Freedom of movement

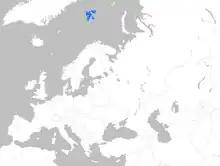
The Svalbard area is an entirely visa-free zone.

Uniquely, the Norwegian special territory of Svalbard is an entirely visa-free zone under the terms of the Svalbard Treaty.